Debate over the atomic bombings of Hiroshima and Nagasaki

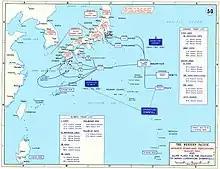
A map outlining the Japanese and U.S. (but not other Allied) ground forces scheduled to take part in the ground battle for Japan. Two landings were planned: (1) "Olympic" – the invasion of the southern island, Kyūshū, (2) "Coronet" – the invasion of the main island, Honshū.

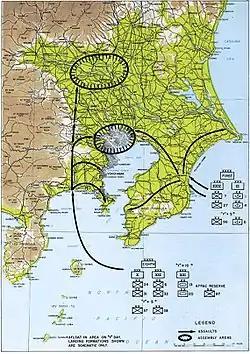
March 1946's Operation Coronet was planned to take Tokyo with a landing of 25 divisions, compared to D-Day's 12 divisions.

Those who argue in favor of the decision to drop the atomic bombs on enemy targets believe massive casualties on both sides would have occurred in Operation Downfall, the planned Allied invasion of Japan. The bulk of the force invading Japan would be American although the British Empire would contribute three divisions of troops (one each from the United Kingdom, Canada, and Australia).